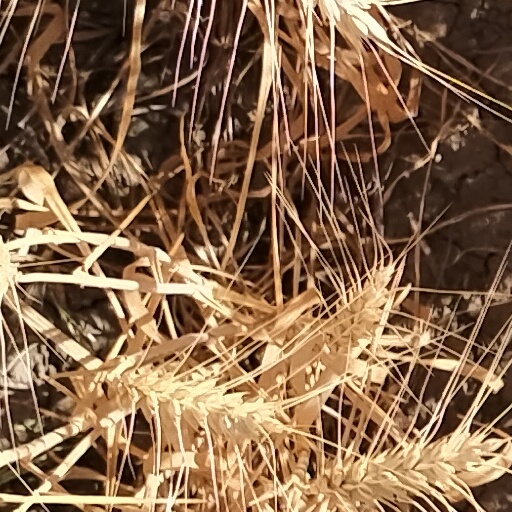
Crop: wheat